St. Kilian's Church, Heilbronn

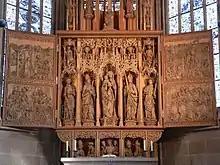
The high altar

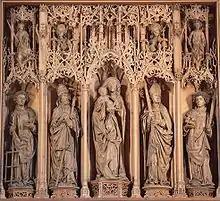
Figures in the altar shrine

The high altar contains numerous figures, reliefs and decorative attachments. The altar is 11.64 metres high and 7.68 metres wide and contains three parts (predella, shrine with side panels and a superstructure). During the Second World War, the altar was dismantled. The figures and the relief panels from the sides survived in the Kochberg salt mines at a depth of 200 metres, while the superstructure and the shrines were walled in the western tower of the church. The decision to begin reconstruction came after long deliberations and with the approval of the monument administrator, Count Adelmann. In seven years the parts that had been destroyed were reconstructed by the restorer Walter Hammer and sculptor Josef Wolfsteiner.